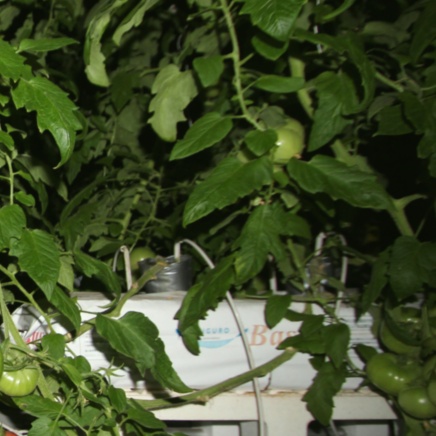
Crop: tomato